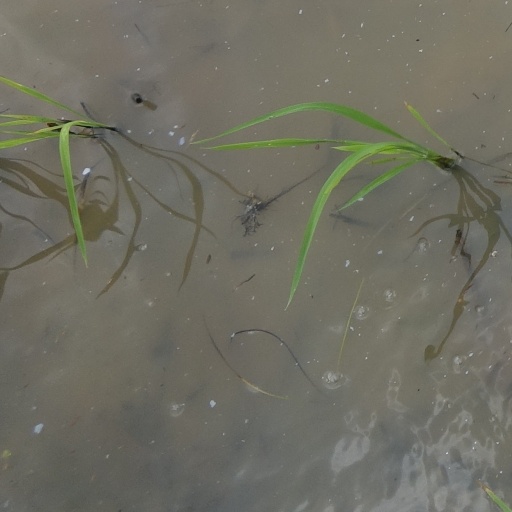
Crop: rice